The Californias

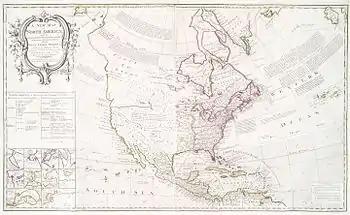
"A New Map of North America", produced in London following the 1763 Treaty of Paris, five years before the establishment of the Province of the Californias. Note the name "California" placed on the Baja California Peninsula.

In 1767, the Jesuits were expelled from the missions, and Franciscans were brought in to take over. Gaspar de Portolá was appointed governor to supervise the transition. At the same time, a new "visitador", José de Gálvez, was dispatched from Spain with authority to organize and expand the fledgling province.